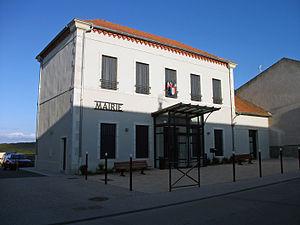
Mairie du Vernet après rénovation
Le Vernet est une commune française située dans le département de l'Allier, en région Auvergne-Rhône-Alpes. Elle fait partie de l'aire urbaine de Vichy.